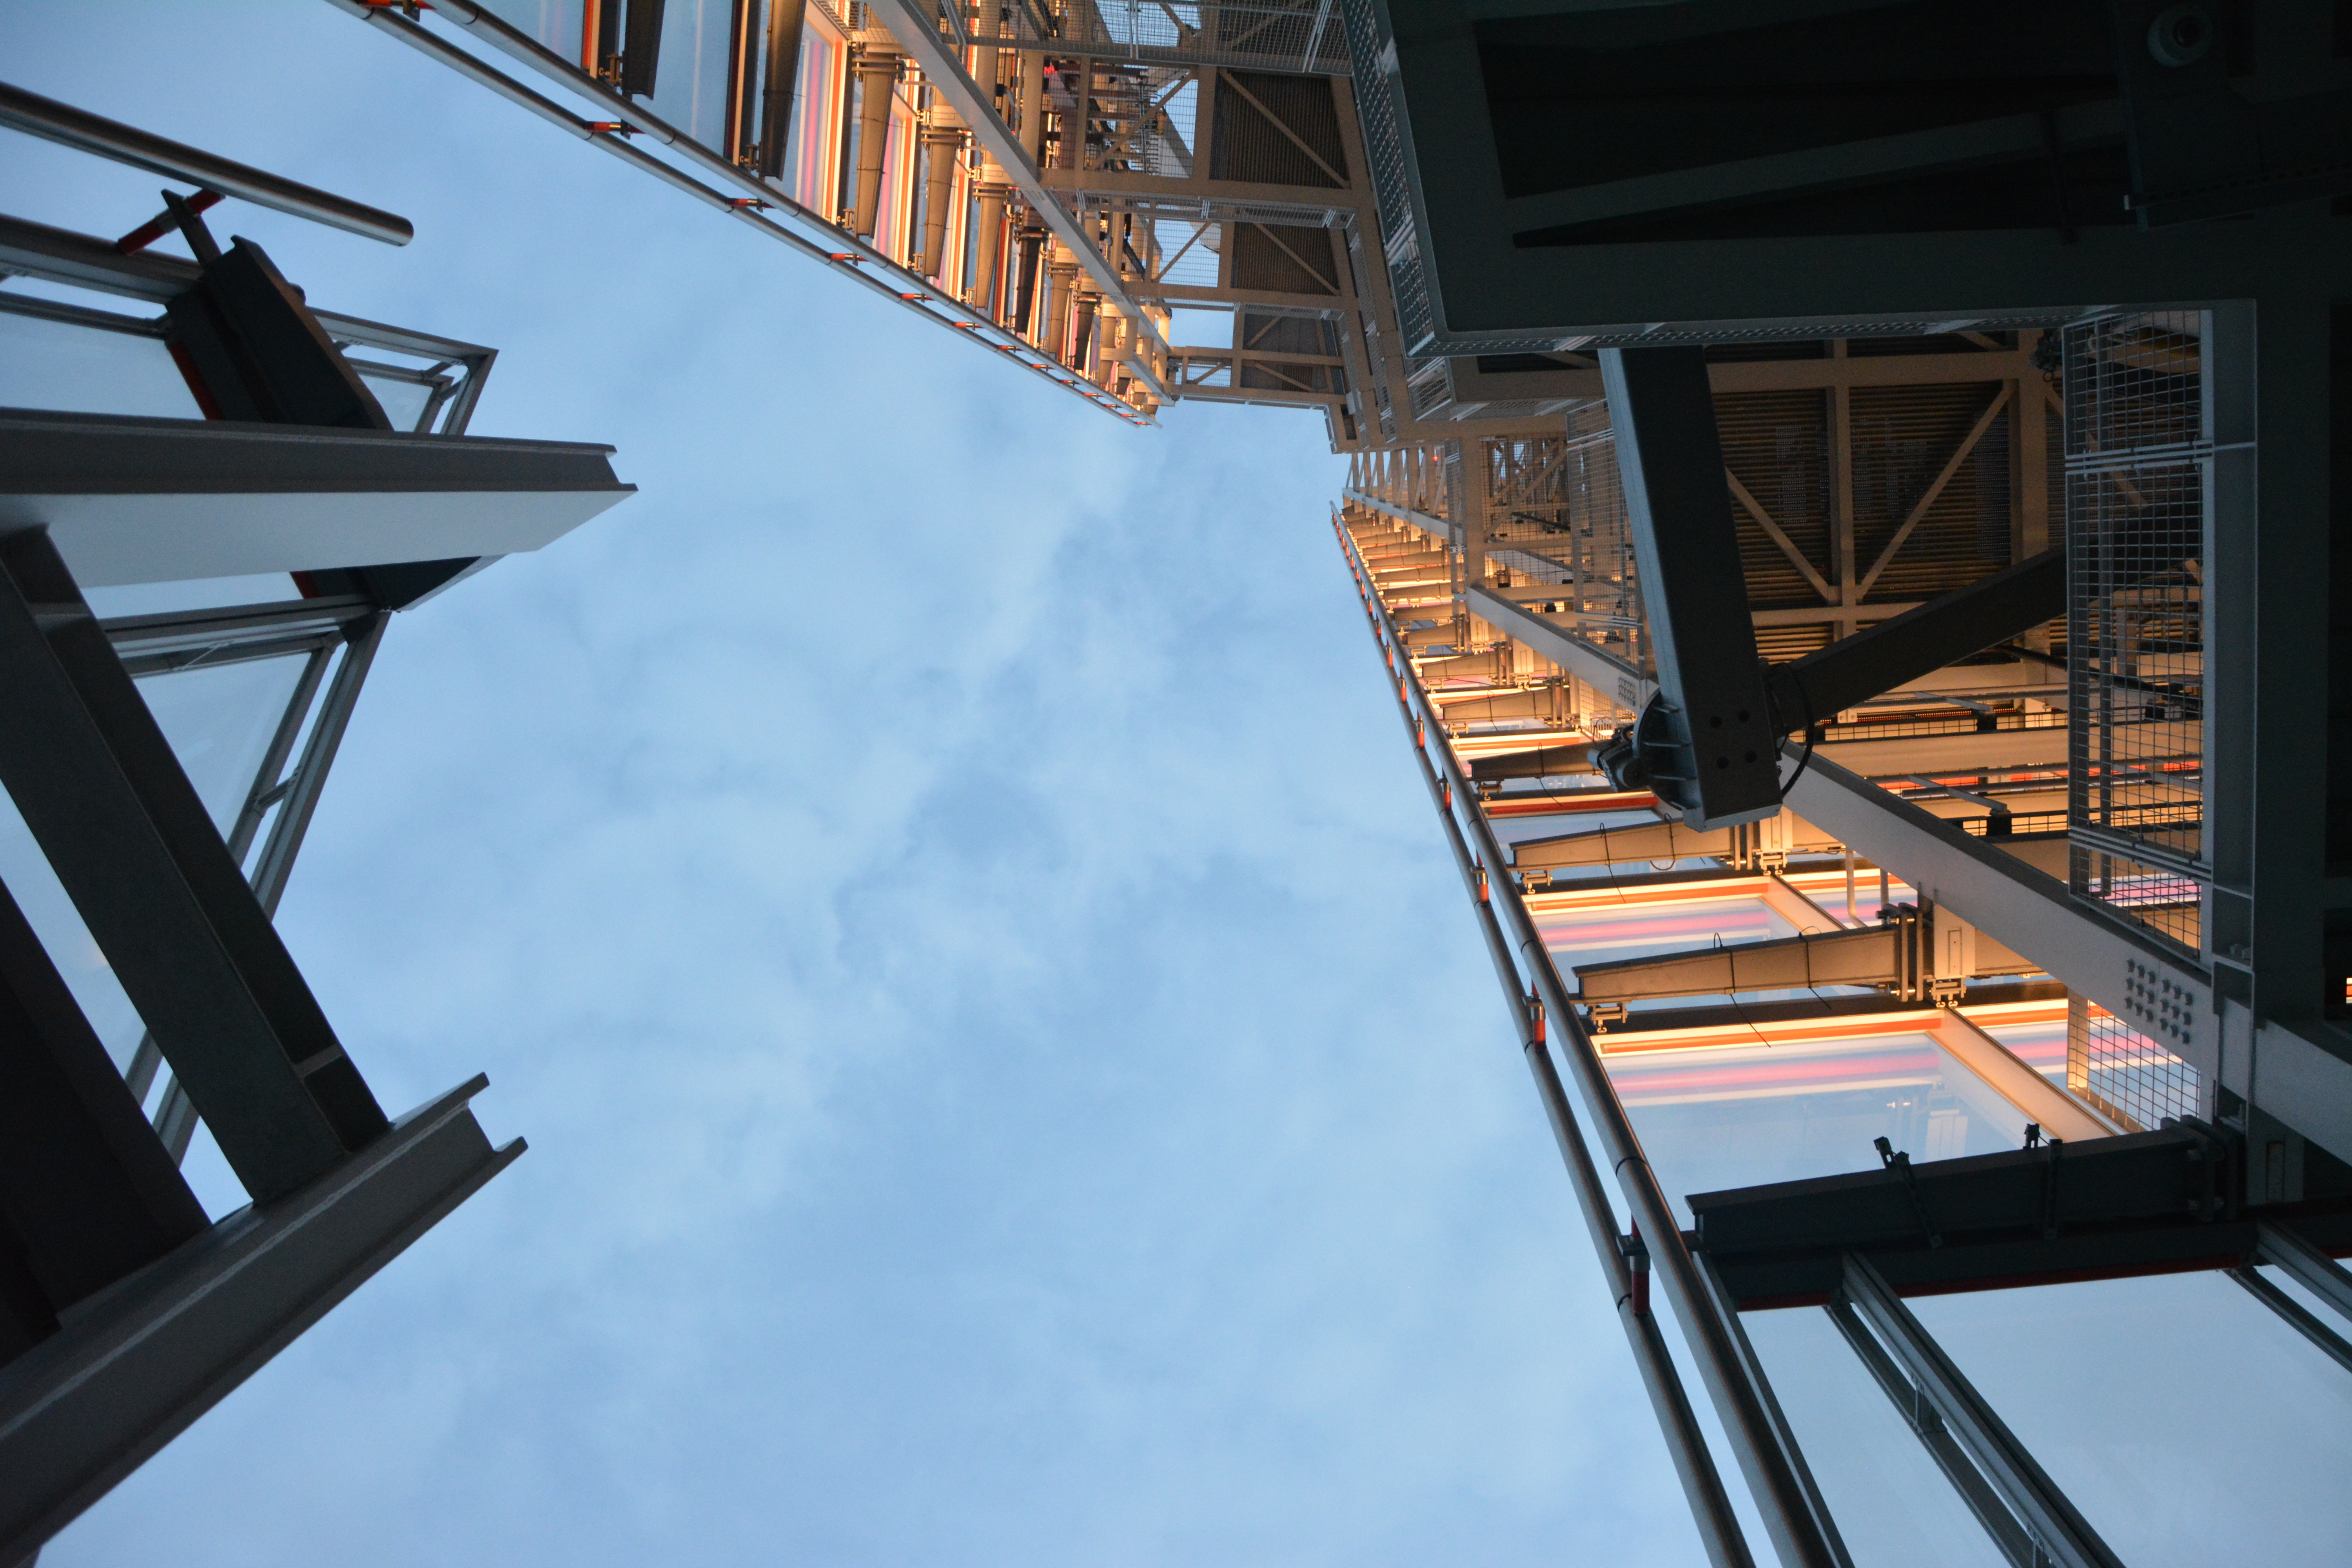
light, architecture, structure, sky, window, glass, perspective, building, step, steel, construction, reflection, facade, blue, ladder, outdoors, daylight, low angle shot, urban area